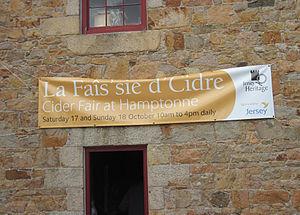
Jersey est la plus grande des îles Anglo-Normandes, dont la capitale est Saint-Hélier. Sa superficie est de 118,2 km² et elle est peuplée de 106 500 habitants en 2011. Elle appartient au bailliage de Jersey.
Le cidre est une boisson alcoolisée titrant généralement entre 2 % vol. et 8 % vol. d'alcool, obtenue à partir de la fermentation du jus de pomme. Chez les producteurs, l'adjectif cidricole fait référence aussi bien à la boisson fermentée à base de pomme qu'à base de poire. Le cidre se fabrique partout où l’on trouve des pommiers qui donnent des pommes à cidre. On distingue le « cidre de table » et le « cidre bouché », de qualité supérieure. La consommation de cette boisson a connu un apogée en Espagne à la fin du XIVᵉ siècle, dépassant celle de la bière. Au début du XXIᵉ siècle, c'est une boisson traditionnelle plutôt saisonnière et régionale, mais des efforts de marketing tendent à promouvoir de nouveaux cidres aromatisés, notamment à destination des jeunes.